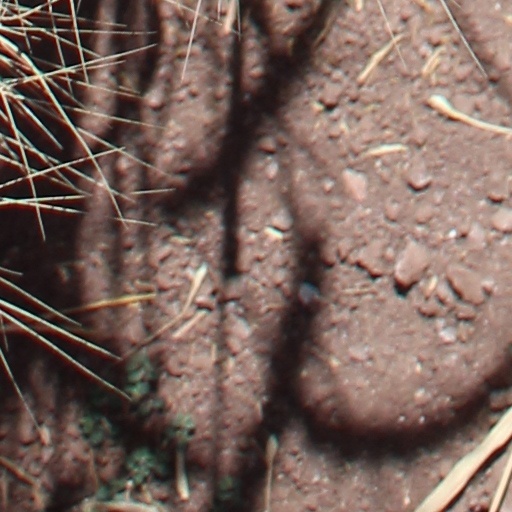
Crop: wheat